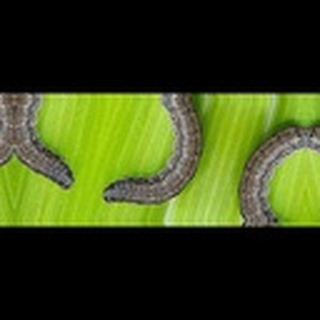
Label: cotton_army_worm